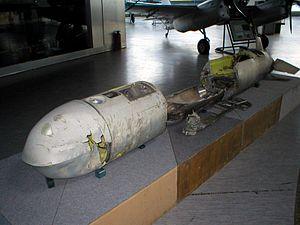
Le BGM-109 Tomahawk est un missile de croisière destiné à être équipé d'une ogive nucléaire ou conventionnelle, conçu par les États-Unis dans les années 1970. Il peut être lancé d'un bâtiment de surface, d'un sous-marin.